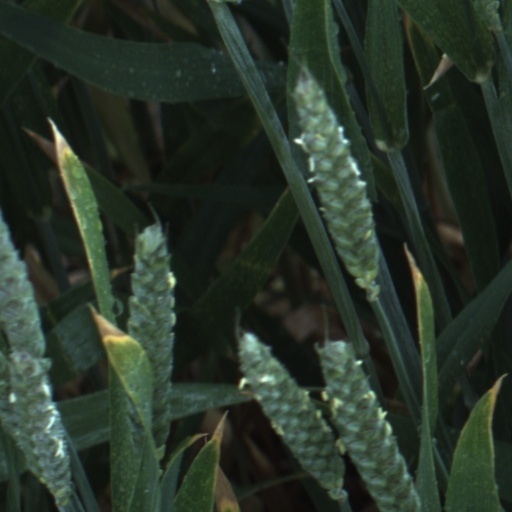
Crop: wheat